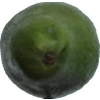
Label: green_avocado